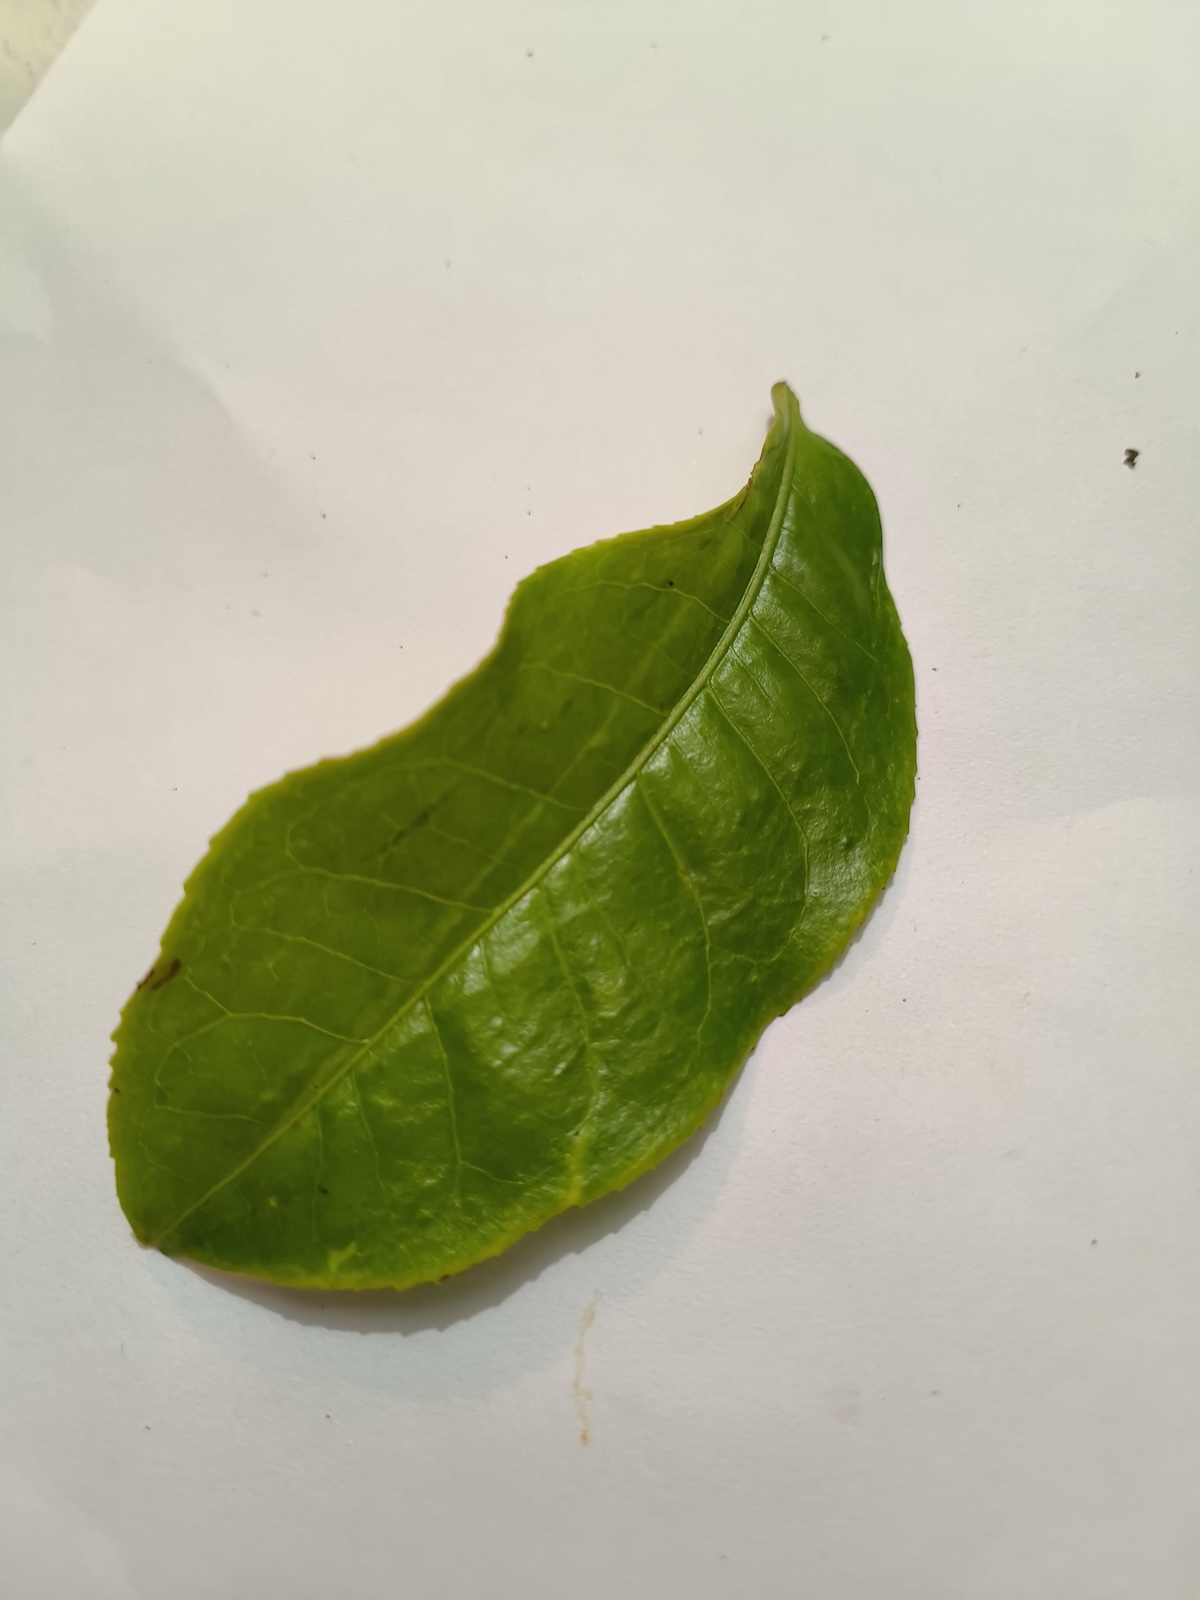
Label: Healthy leaf